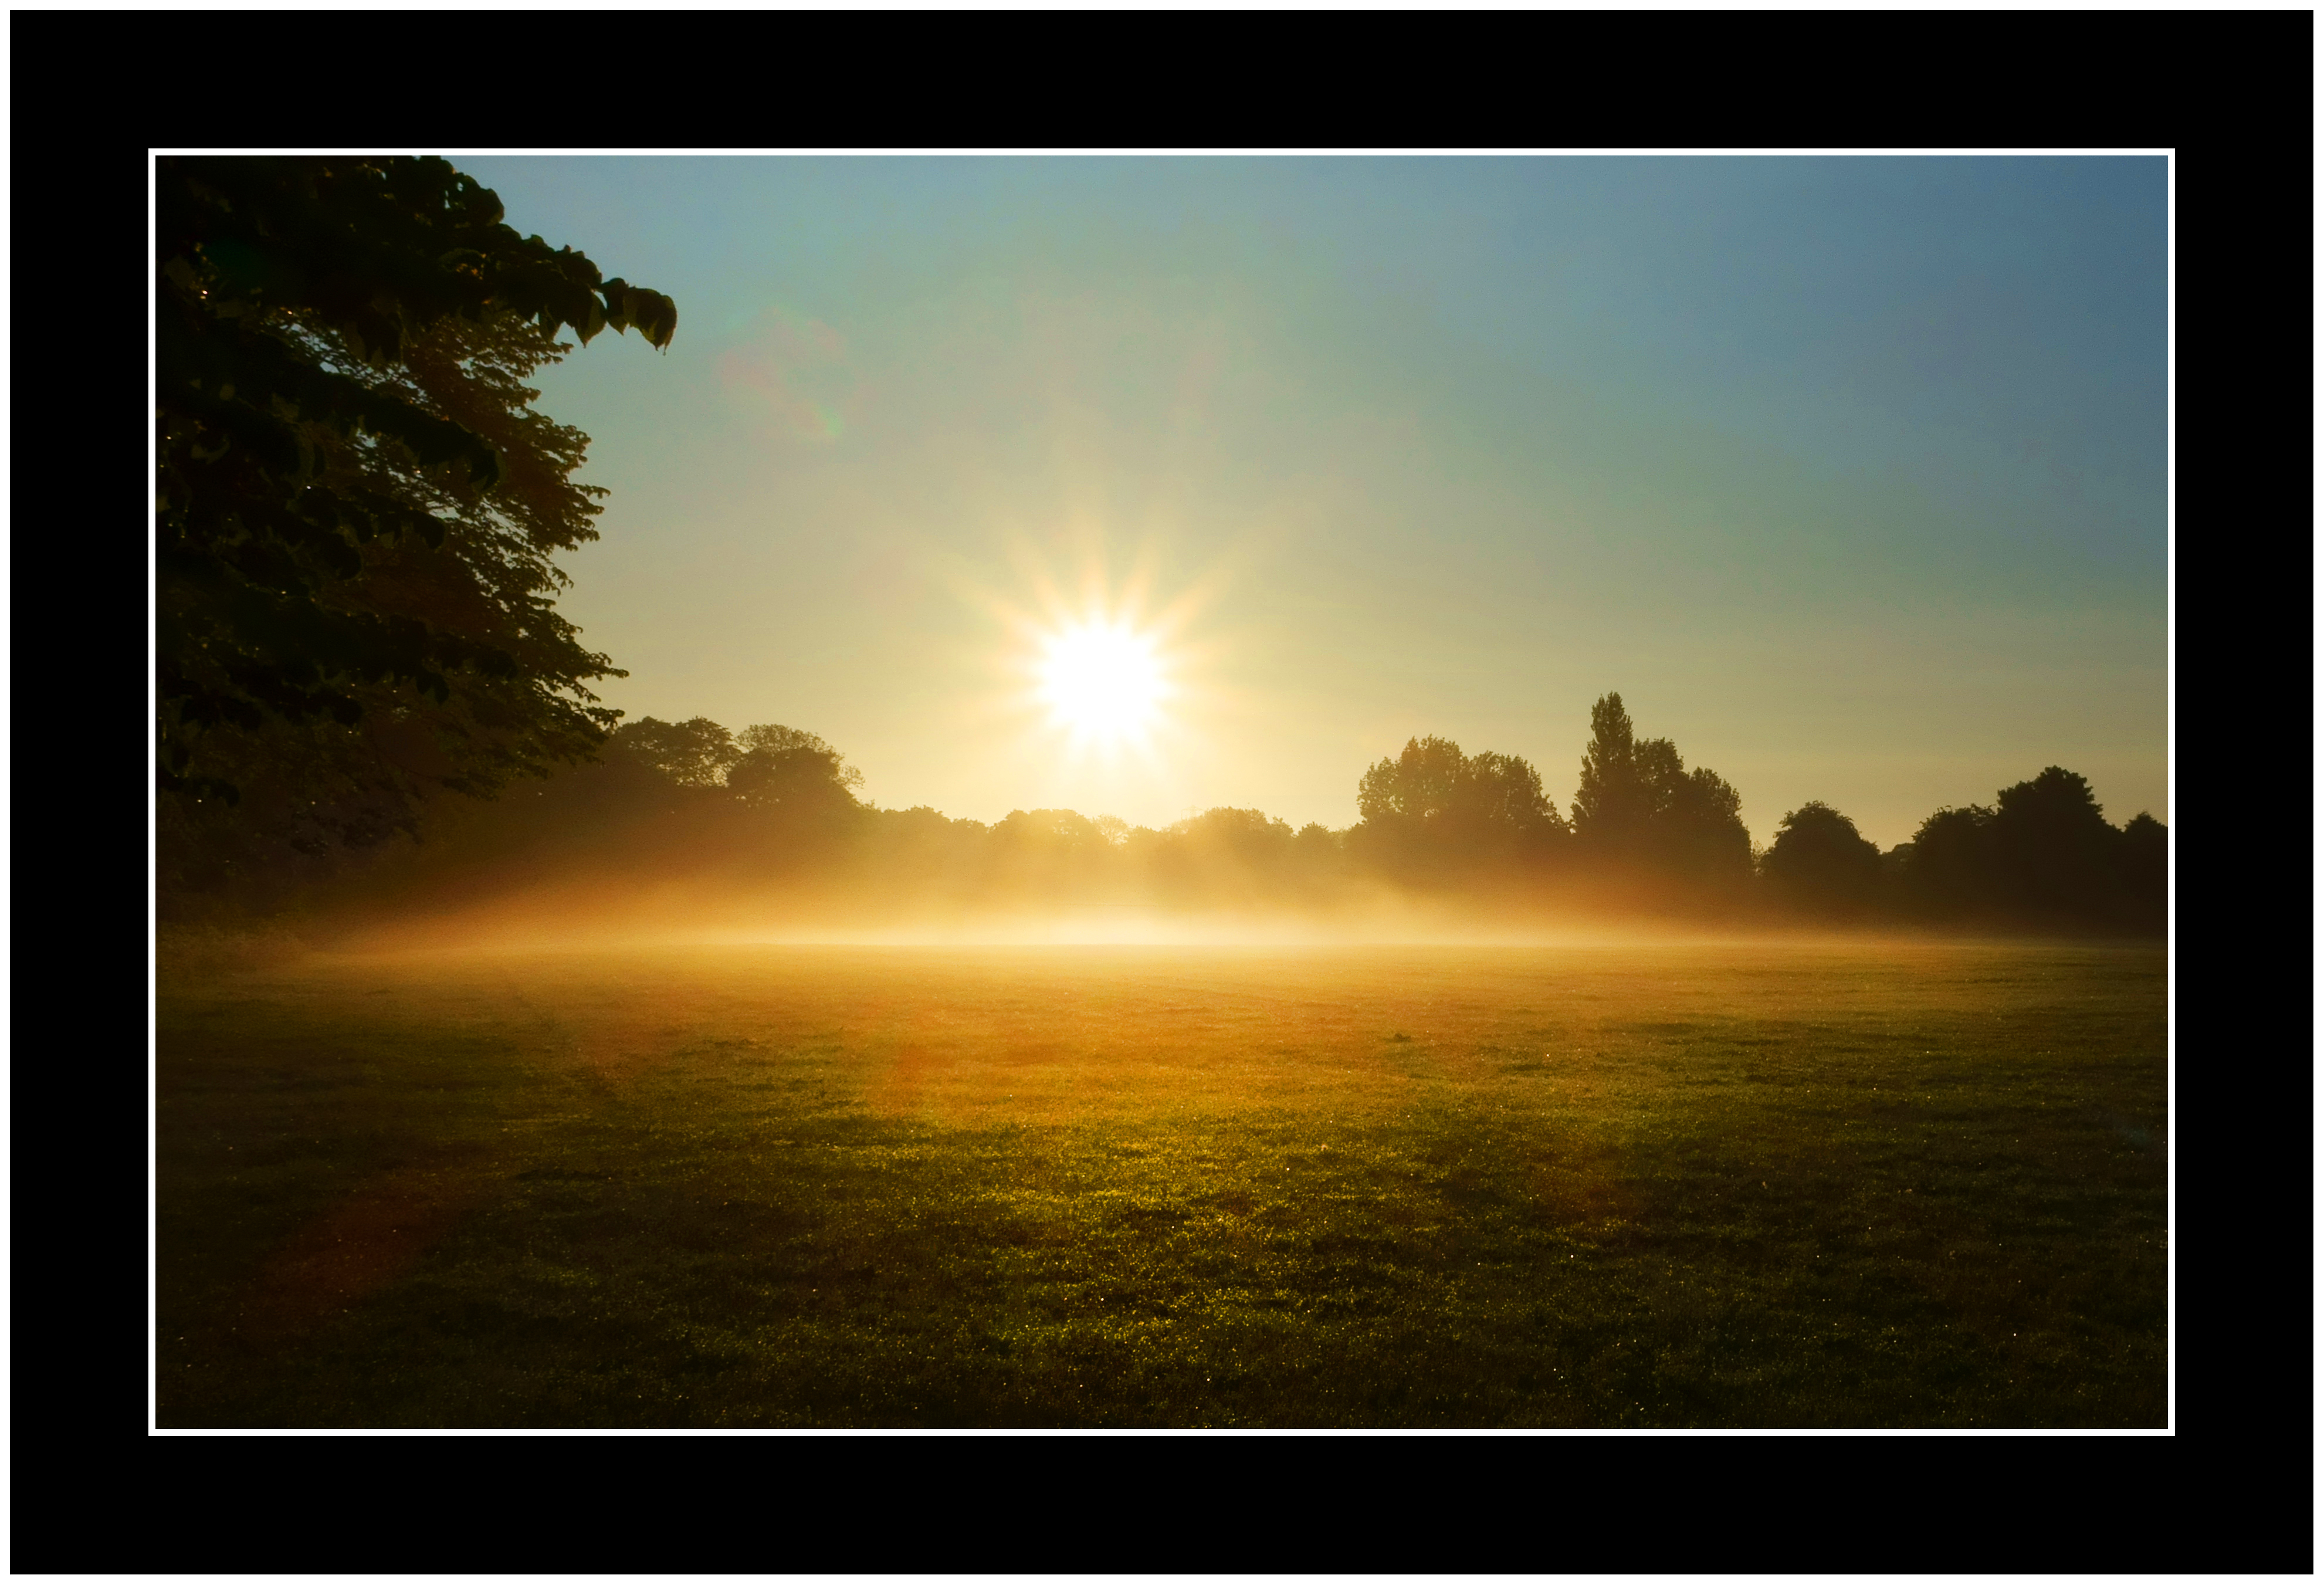
grass, horizon, silhouette, sky, sun, fog, sunrise, sunset, mist, white, warm, sunlight, morning, dawn, atmosphere, recreation, dusk, evening, orange, park, glow, blue, sunburst, uk, england, yorkshire, bright, am, sony, local, wakefield, early, starburst, outwood, atmospheric phenomenon